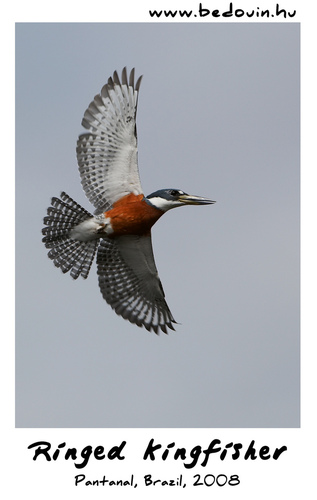
a bird with a red hair body and gray wings flying in the sky
this bird has a brown belly and breast, white neck, black crown, and a long narrow will.
the head of the bird is grey and the throat is white while the bill is flat and the belly is brown.
a medium bird with a brown chest and gray wings.
this bird has a bright orange belly, white throat, a long beak and gray & white mottled plumage.
this bird has wings that are black and white and has a orange belly
this bird has wings that are gray and has a red chest
this bird has wings that are black and has a red bellya large bird with a brown belly and breast with a large black sharp beak.
this gray bird has a brown breast and belly, white throat and a black head.
Species: Ringed Kingfisher